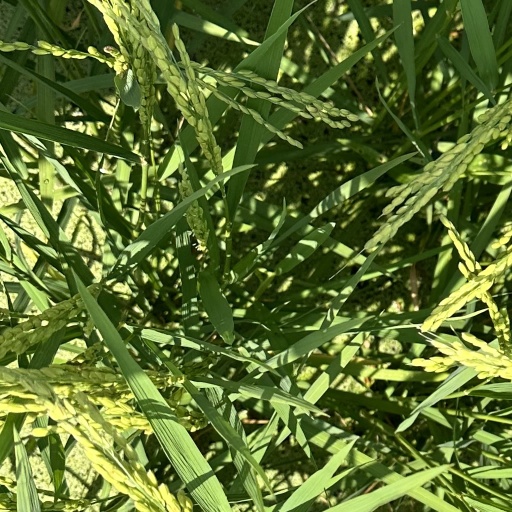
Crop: rice